Cavallero House

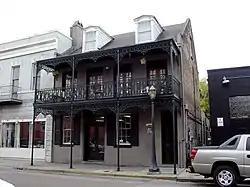
The Cavallero House at 7 North Jackson Street.

The Cavallero House is a historic residence in Mobile, Alabama. It was built in 1835 in the Federal style. A cast-iron gallery was added in the mid-19th century. The house was added to the National Register of Historic Places on October 7, 1982. In addition to be individually listed in the National Register, the house is also a contributing building to the Lower Dauphin Street Historic District.